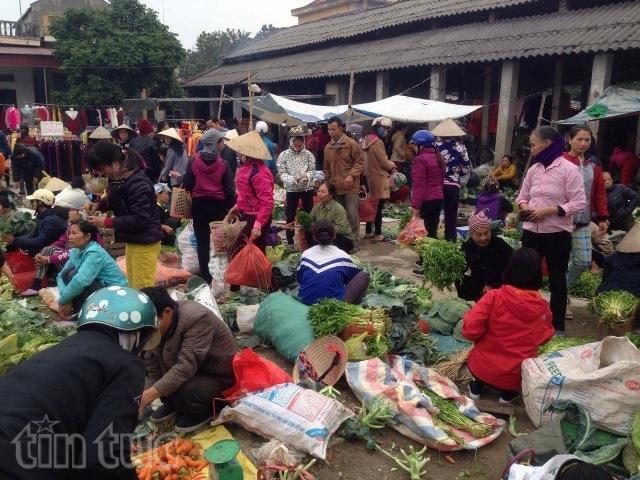
đây là khung cảnh xuất hiện ở bên trong một khu chợ